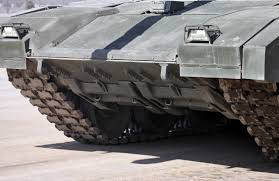
Label: Tank